Gruyère cheese

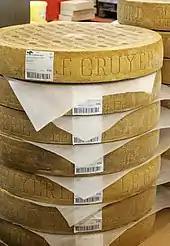
Rounds of Swiss Gruyère cheese on sale in a wholesale food market in France

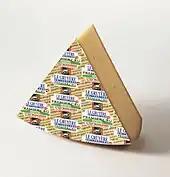
Gruyère from the brand/variety Le Premier Cru Switzerland

In 2001, Gruyère gained the Appellation d'origine contrôlée (now designated Appellation d'origine protégée) status. Since then, the production and the maturation have been strictly defined, and all Swiss Gruyère producers must follow these rules.